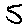
Label: 5